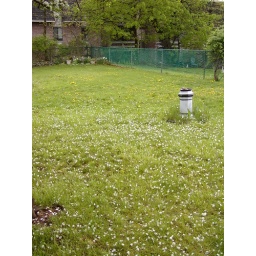
Snowy white apple petals give way to yellow dandelions in my back yard.